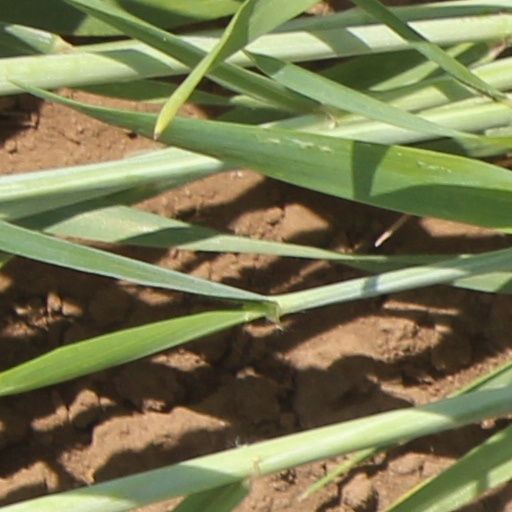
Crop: wheat